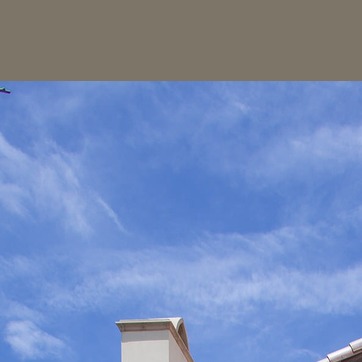
Material: sky